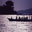
Label: ship